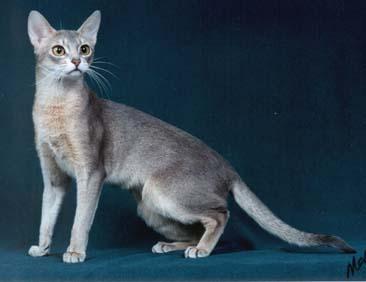
Breed: Abyssinian